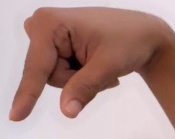
ASL sign: Q